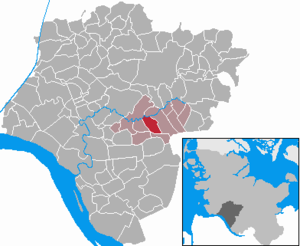
Kronsmoor
Kort
Kronsmoor er en by og kommune i det nordlige Tyskland, beliggende i Amt Breitenburg under Kreis Steinburg. Kreis Steinburg ligger i den sydvestlige del af delstaten Slesvig-Holsten.